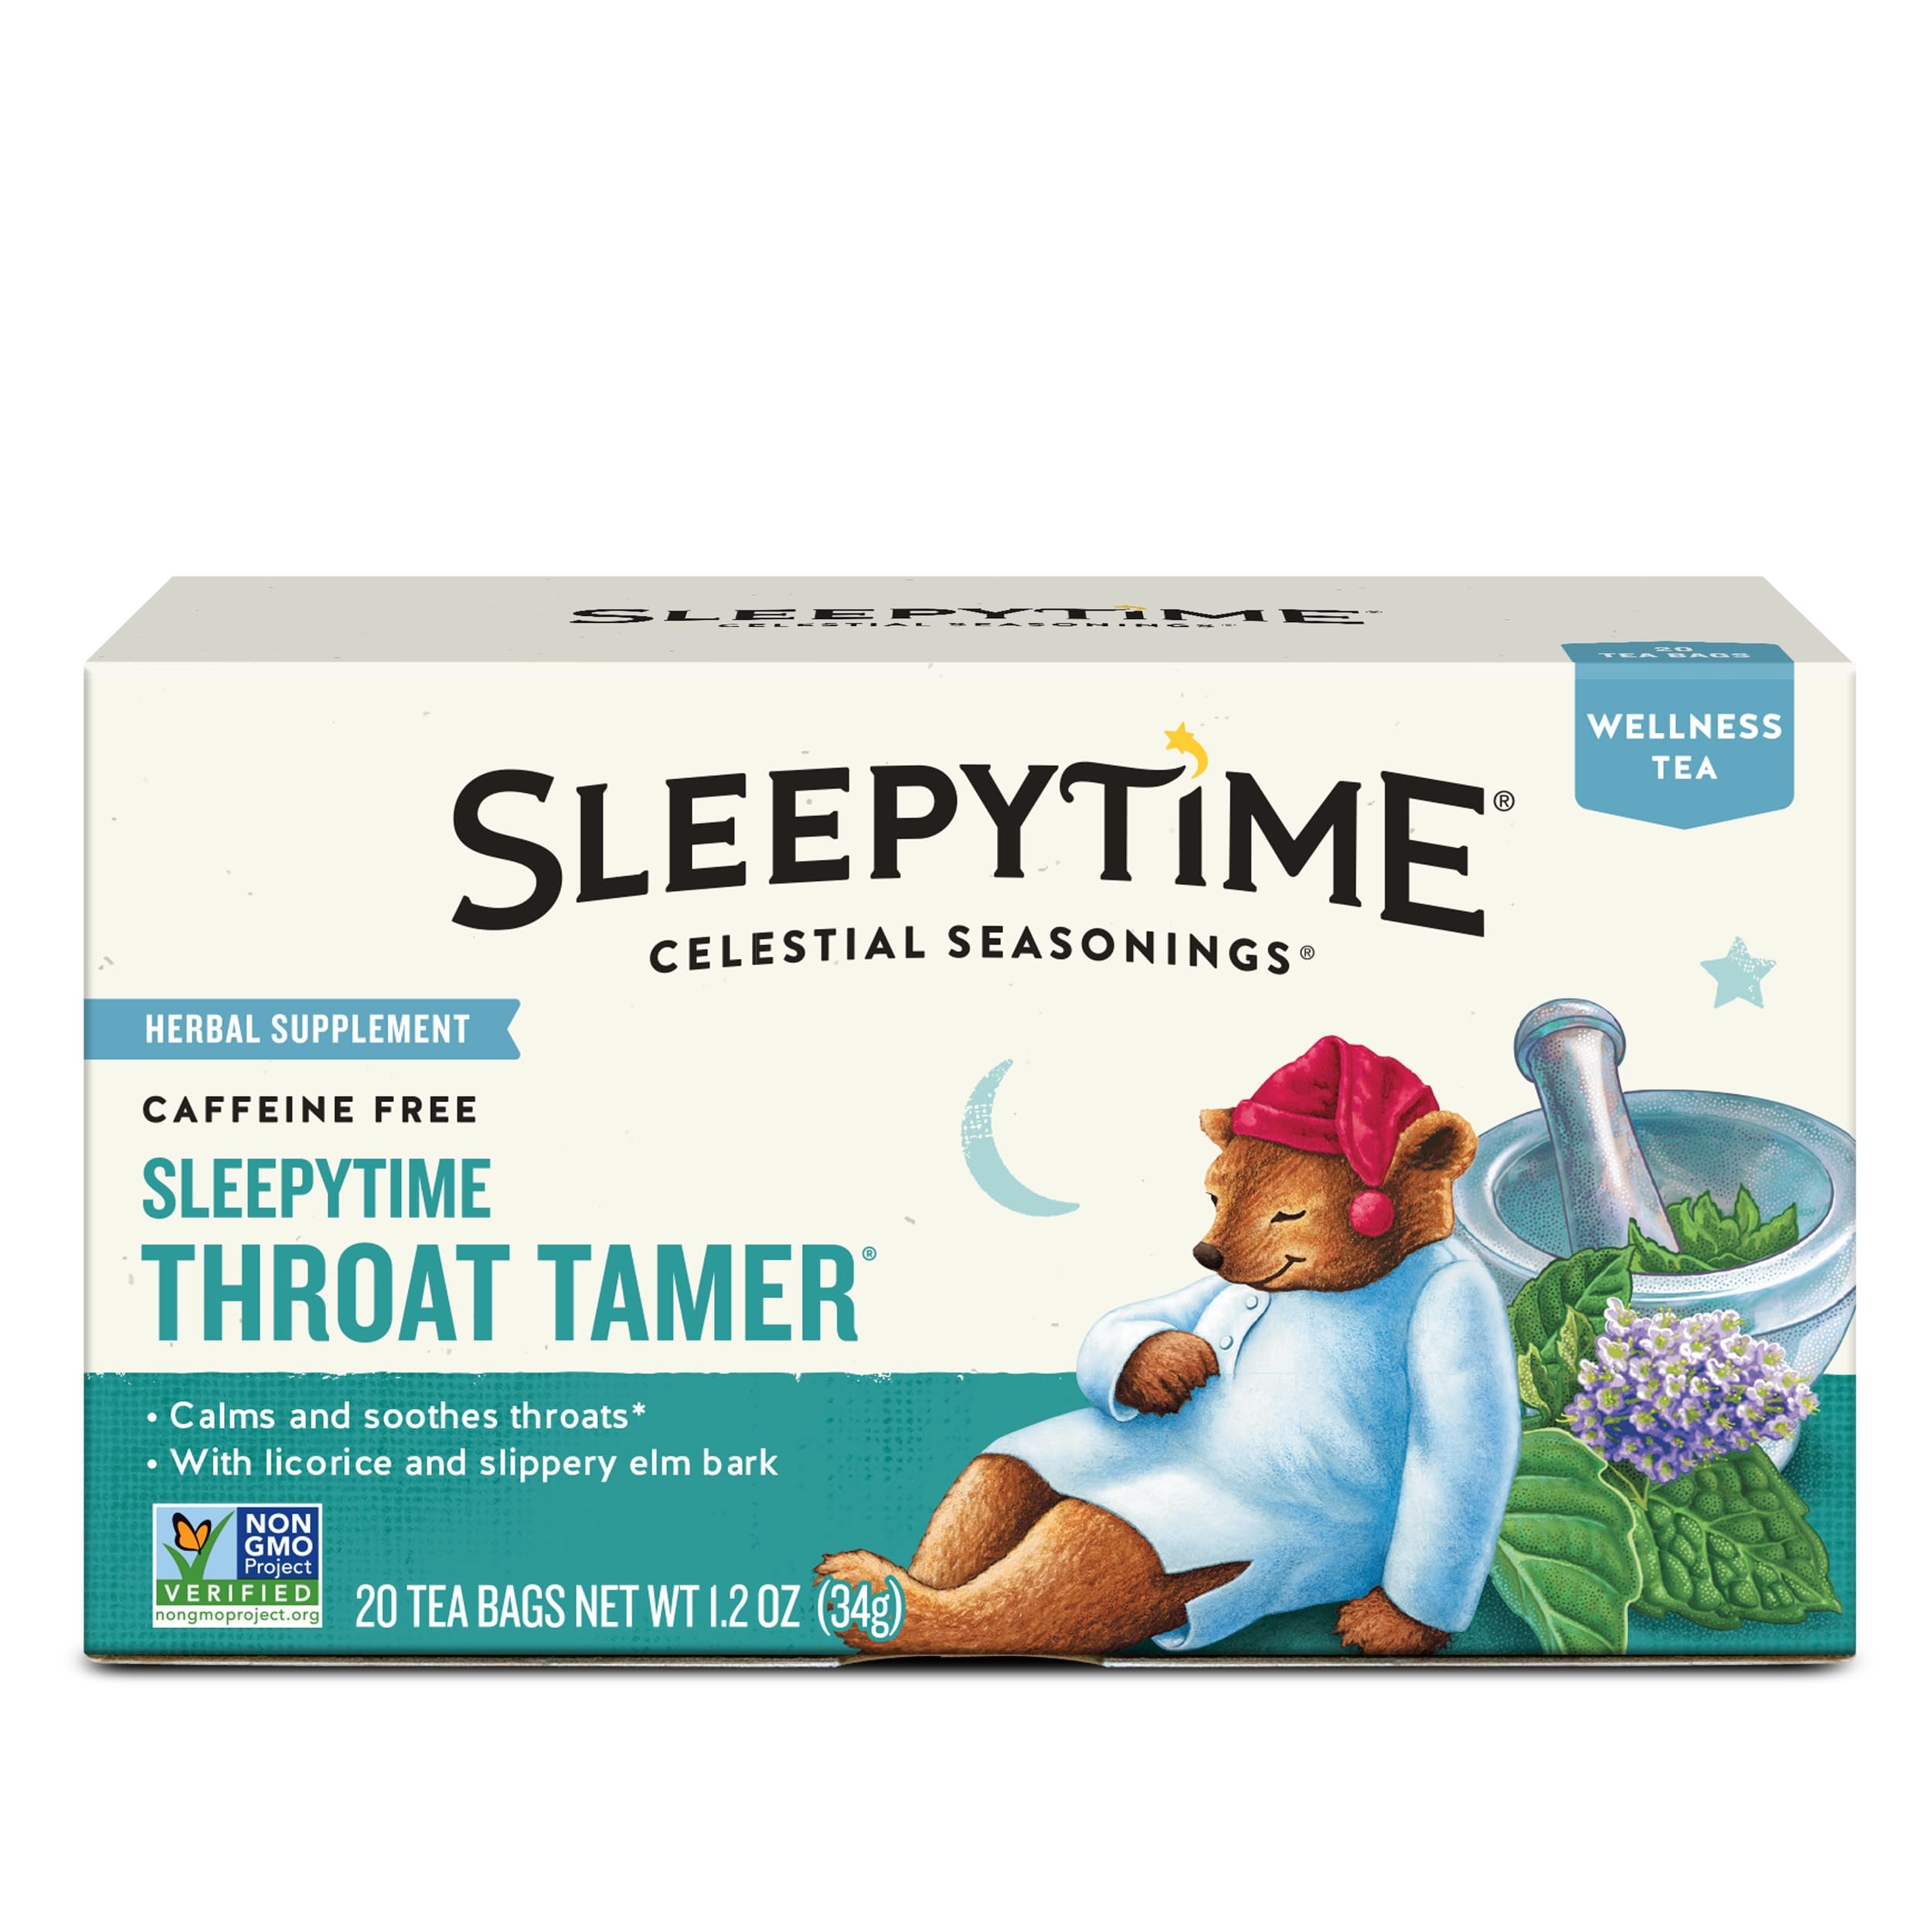
Item Name: Celestial Seasonings Wellness Tea, Sleepytime Throat Tamer, Caffeine Free Sleep Tea, 20 Tea Bags
Bullet Point 1: 20-count boxes of Sleepytime Throat Tamer tea bags
Bullet Point 2: Blended with licorice root, slippery elm bark, chamomile and mint
Bullet Point 3: Caffeine and gluten-free
Bullet Point 4: No artificial flavors, colors or artificial preservatives
Bullet Point 5: Steep tea bag in hot water for 4-6 minutes for the perfect cup
Value: 20.0
Unit: Count

Price: 5.035